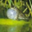
Label: frog